Carthage South Historic District

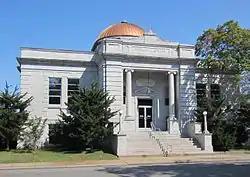
Carthage Carnegie Library, October 2012

Carthage South Historic District is a national historic district located at Carthage, Jasper County, Missouri. The district encompasses 491 contributing buildings in a predominantly residential section Carthage. It largely developed between about 1875 and 1925 and includes representative examples of Late Victorian and Bungalow / American Craftsman style architecture. Notable buildings include St. Ann's Catholic Church (1908), Former Westminster Presbyterian Church (pre-1888), First United Methodist Church (1925), Carthage Senior High School (1904), First Christian Church (1909), Former Cumberland Presbyterian Church (1892), and Carthage Public Library (1904).